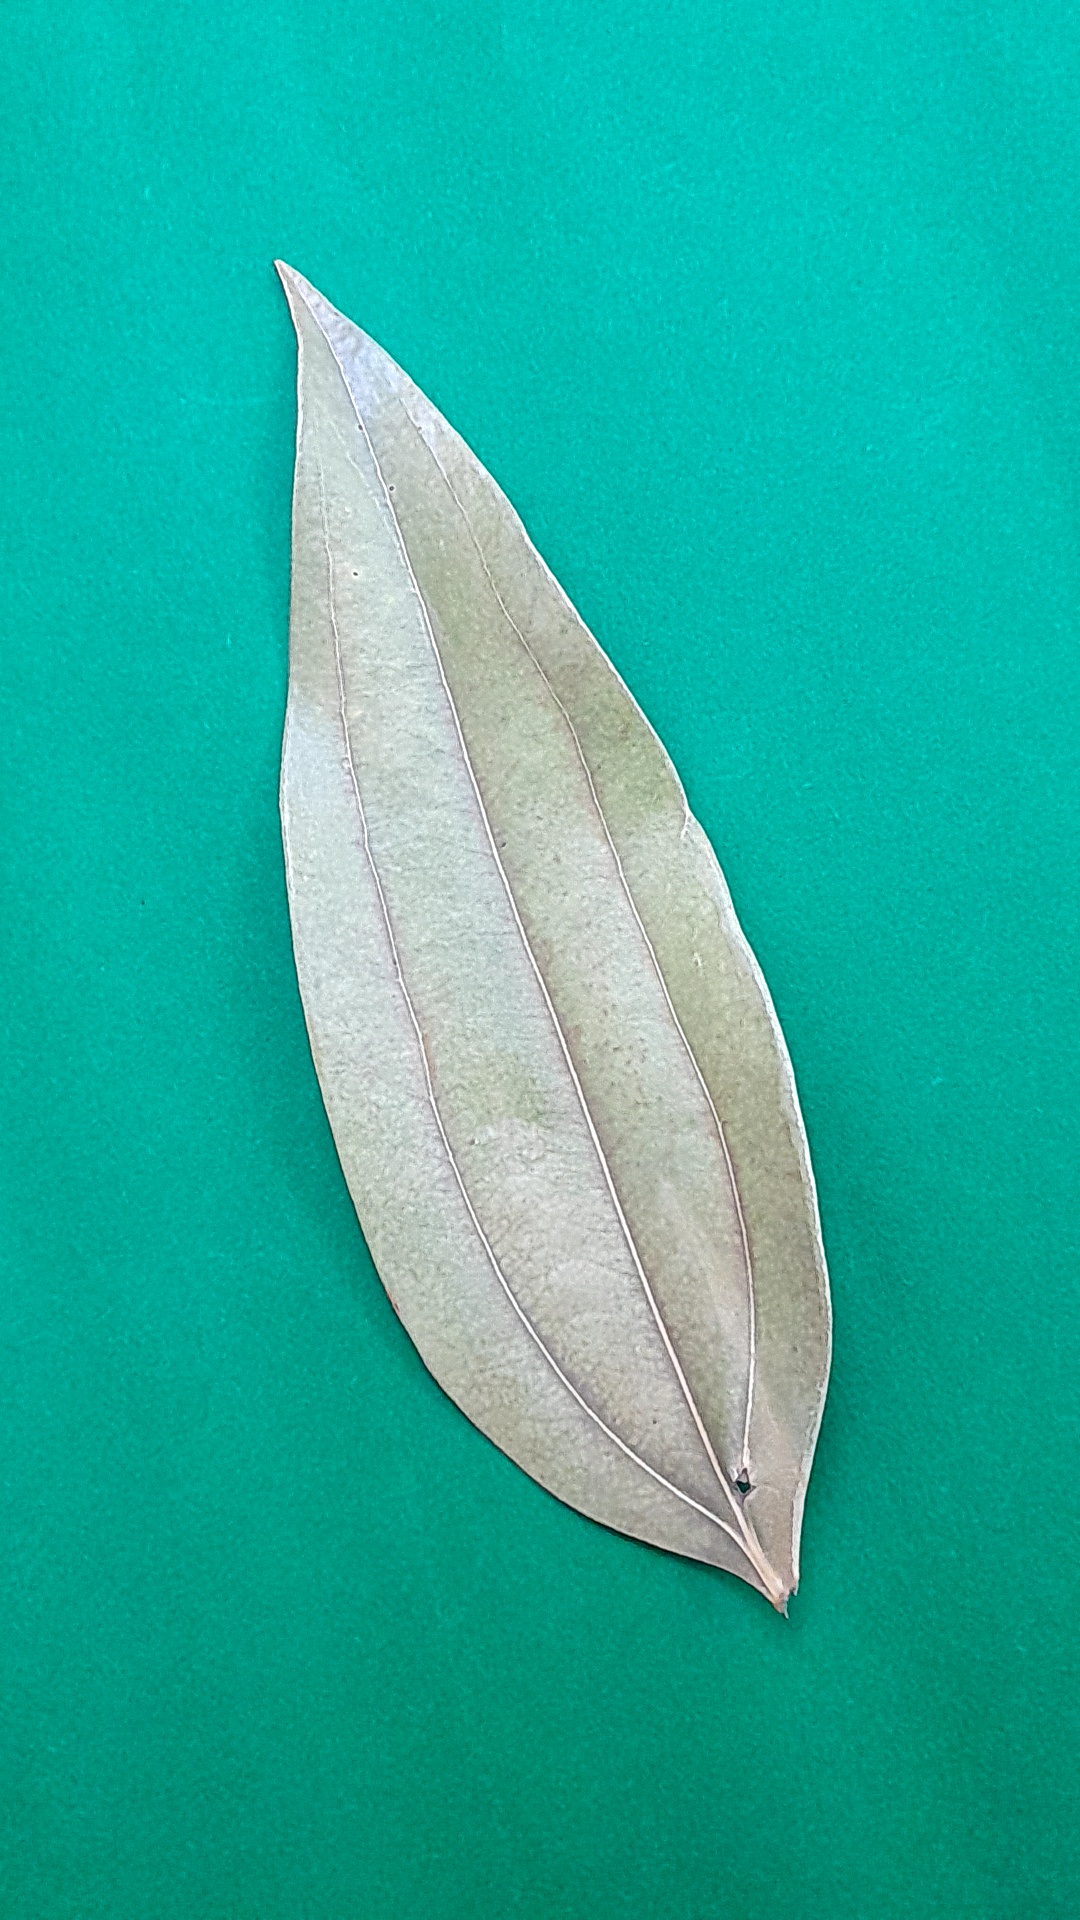
Label: Dry Leaf